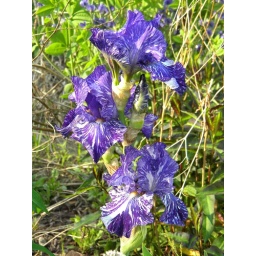
Purple and white batik irises in the field garden behind my studio.